Eustachy Tyszkiewicz

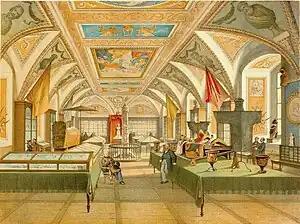
Tyszkiewicz sits on the left of the main hall of the Museum of Antiquities

He was noted as the first archaeologist with an academic and systematic approach to the study of Belarus and Lithuania, and had a great influence on succeeding generations of archaeologists. In 1855, on the basis of his personal collection of archaeological and historical artifacts, he founded the Museum of Antiquities in Vilnius (Vilna, Wilno), which is considered to be the predecessor of the National Museum of Lithuania.